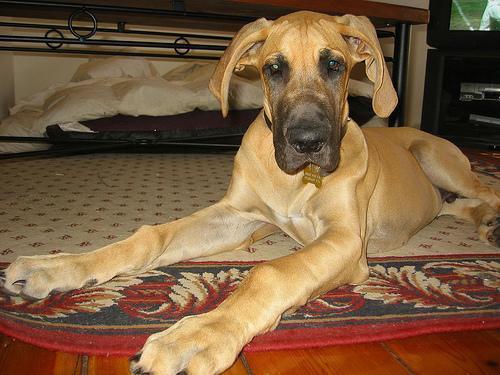
Great_Dane